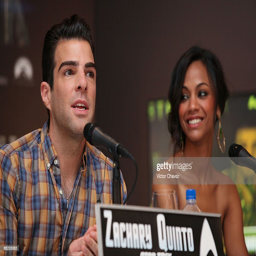
actors attend the press conference .